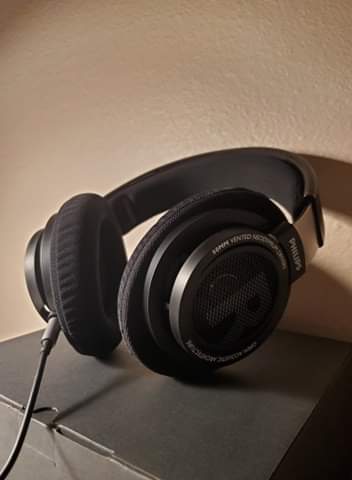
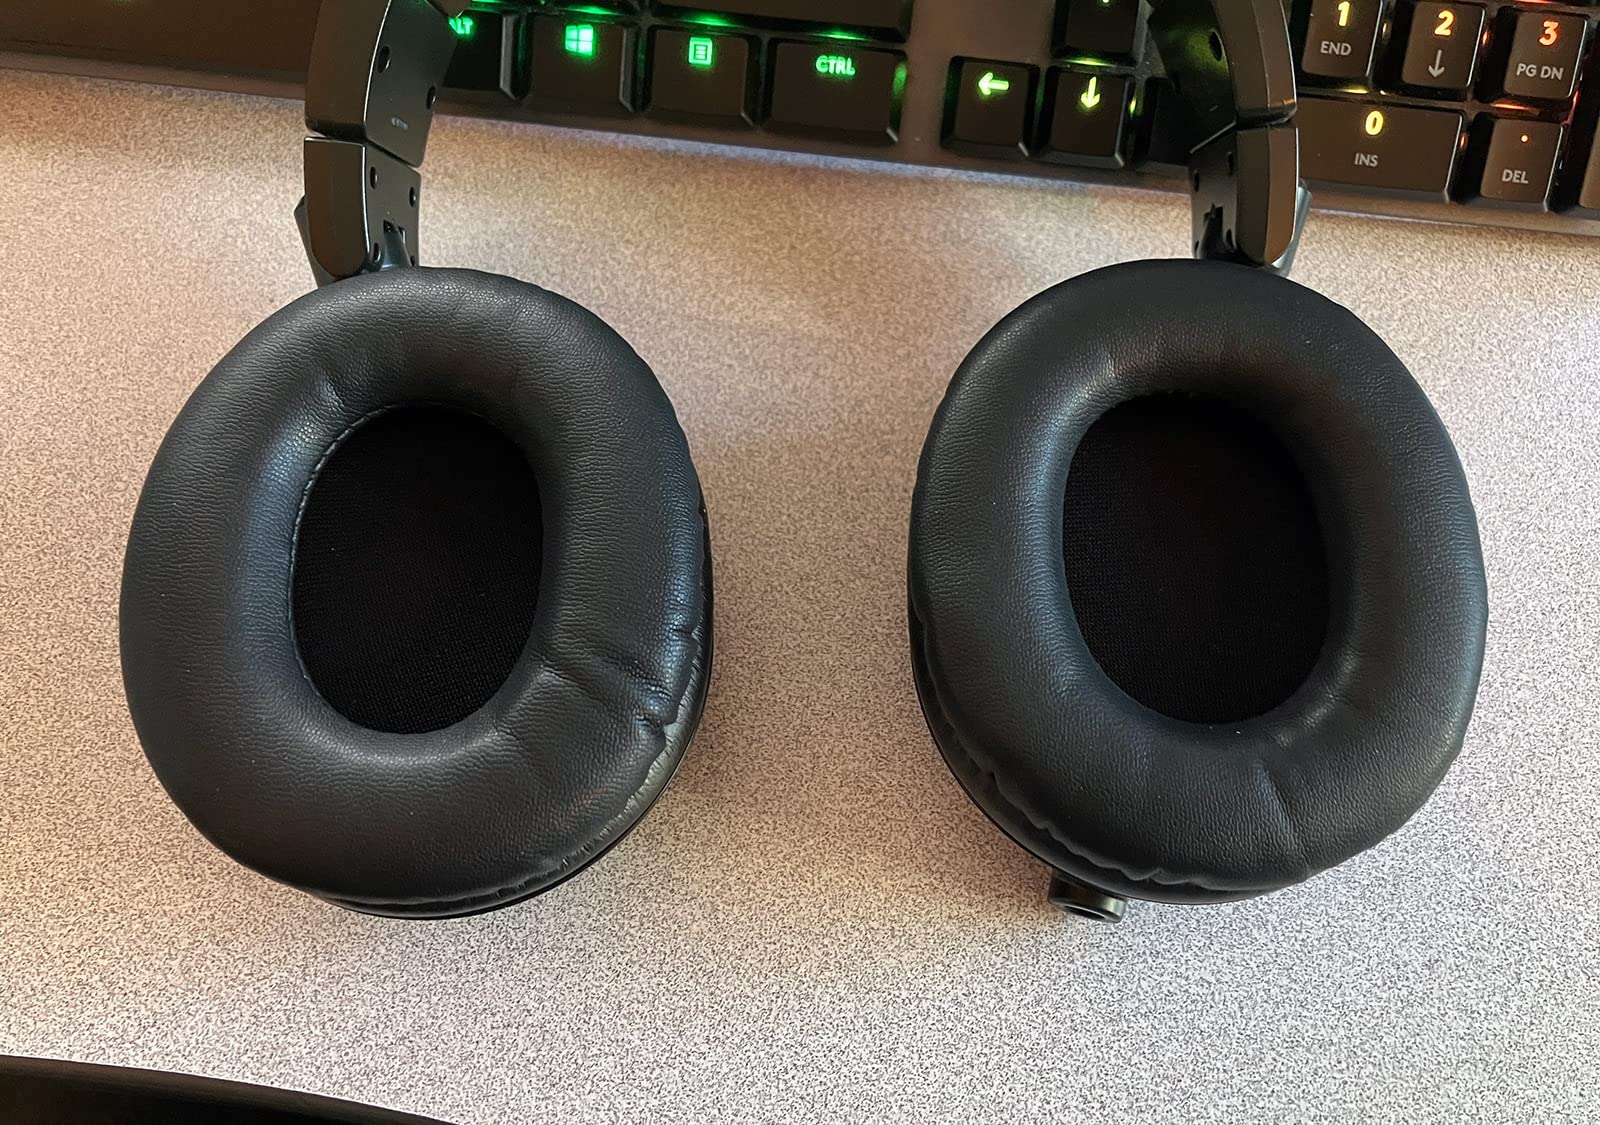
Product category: headphones
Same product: no